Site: saxony
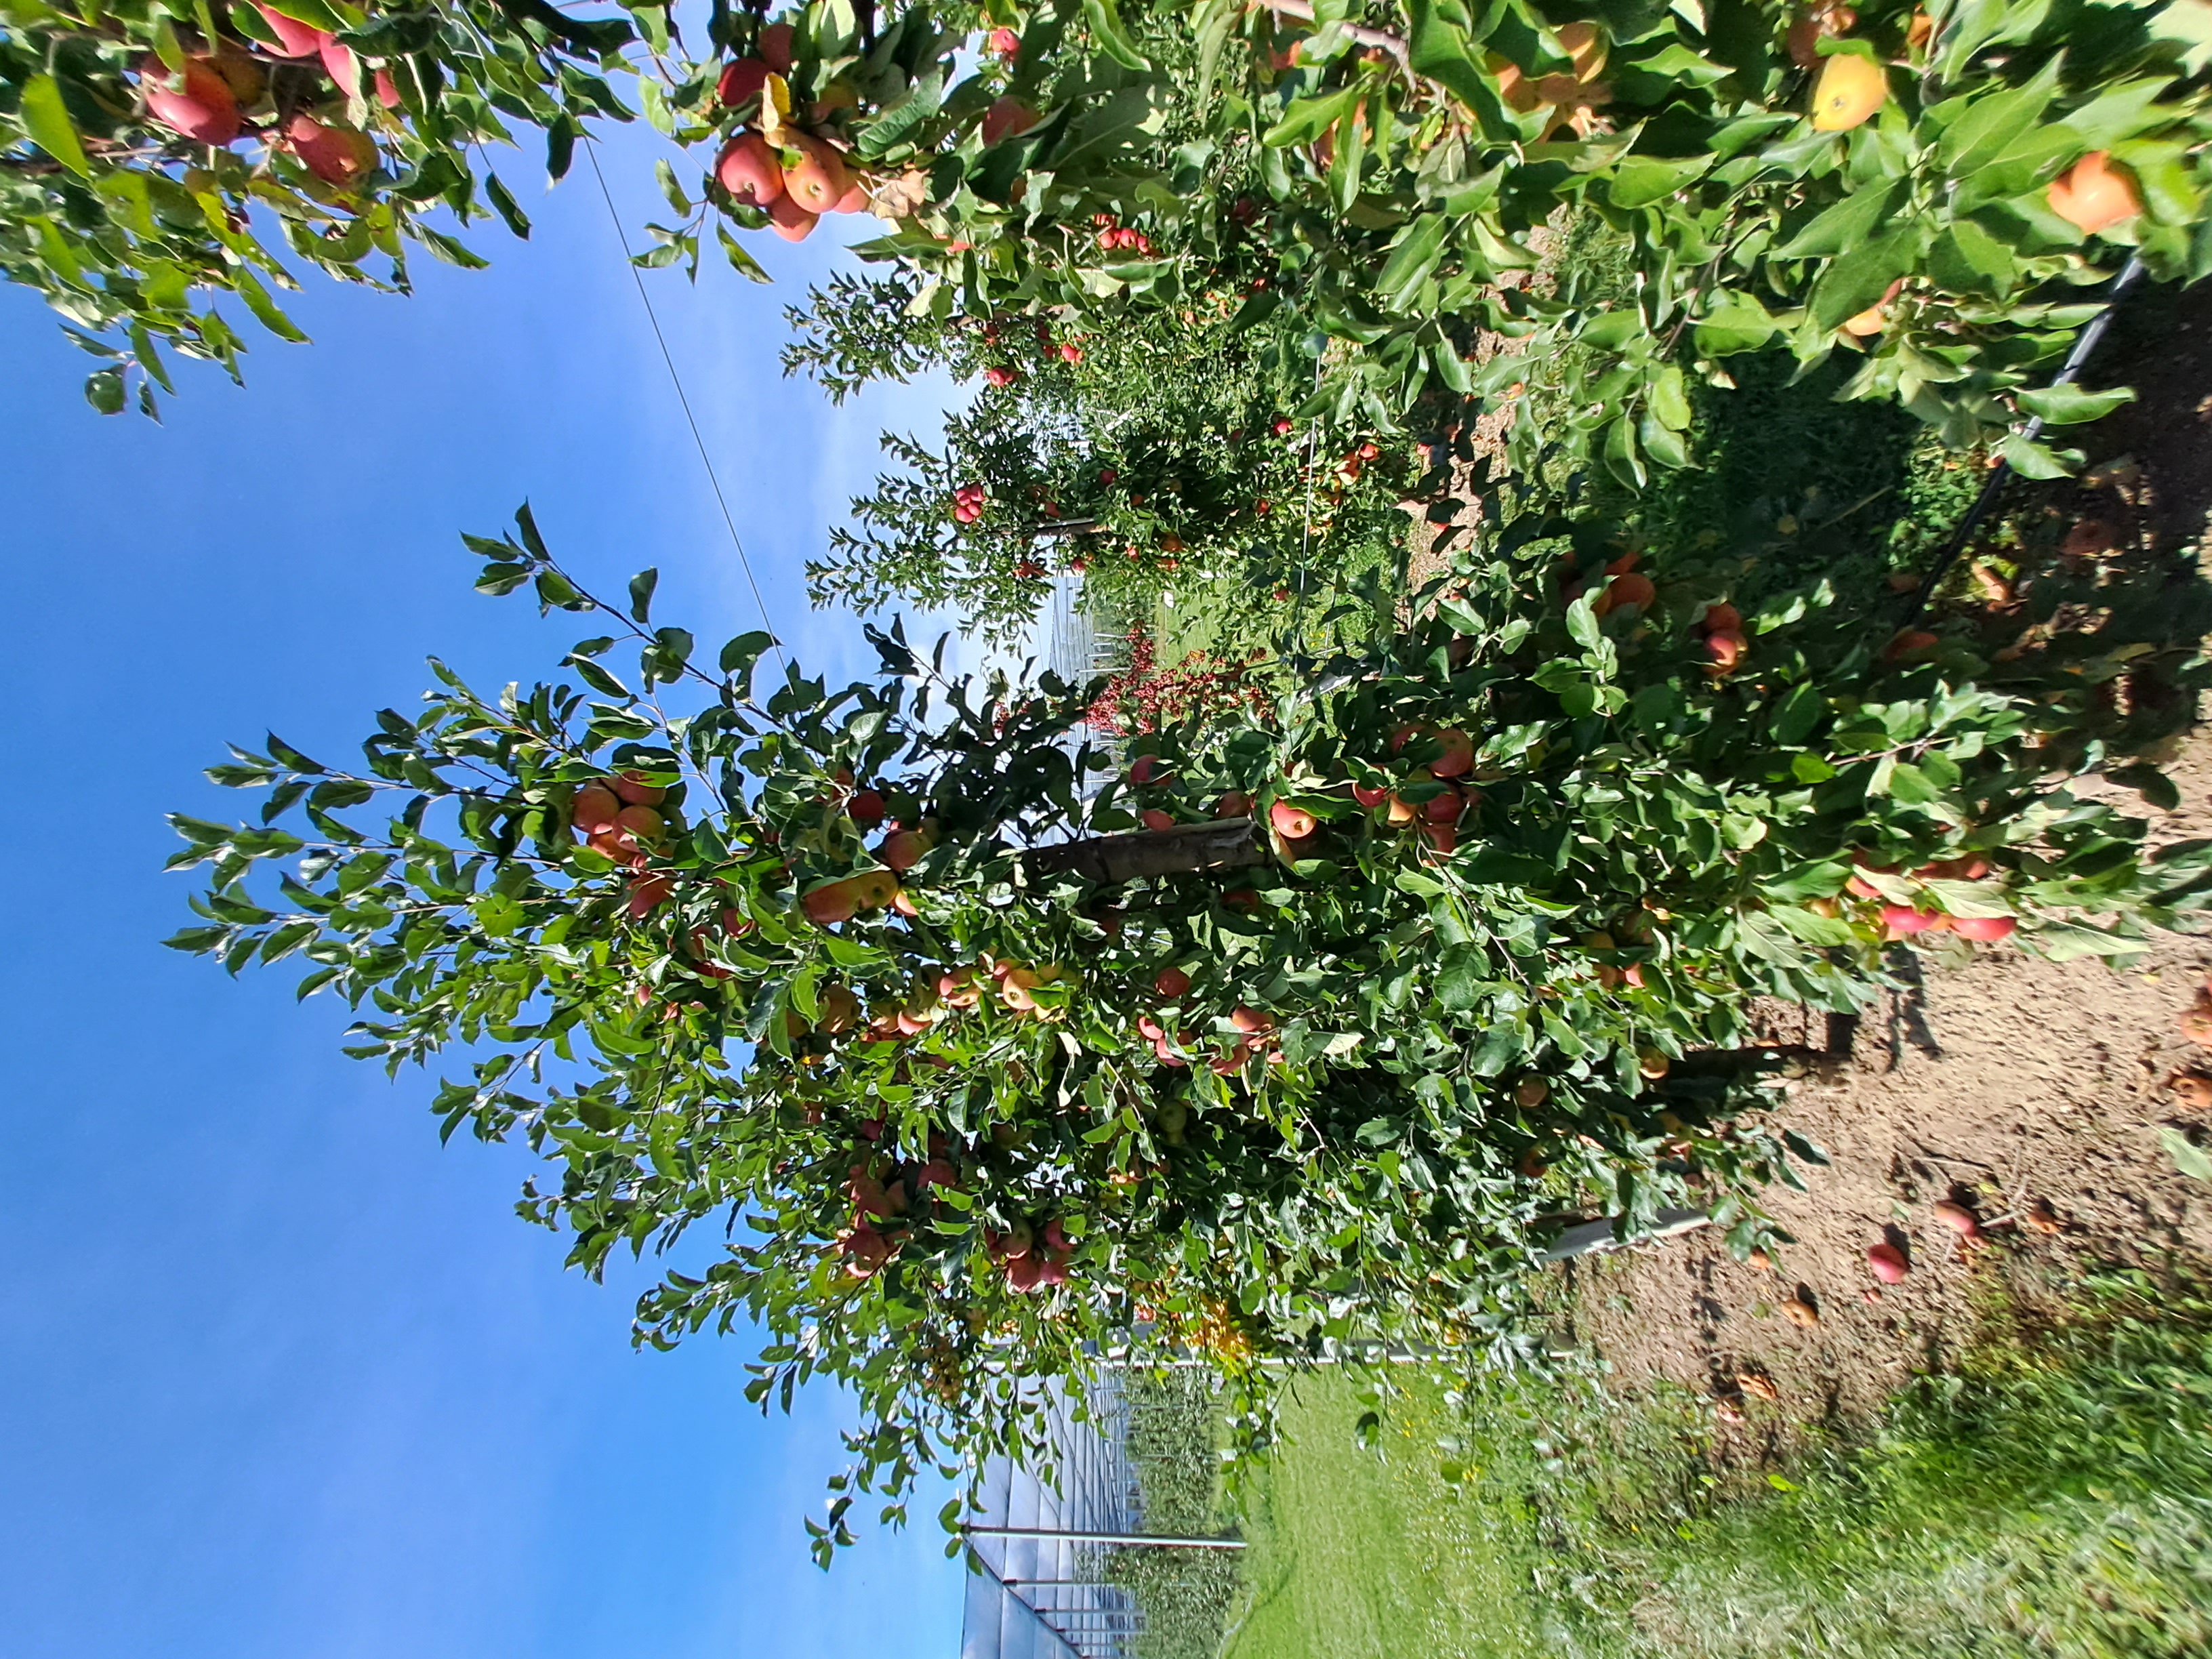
Growth stage (BBCH 87): Maturity of fruit and seed